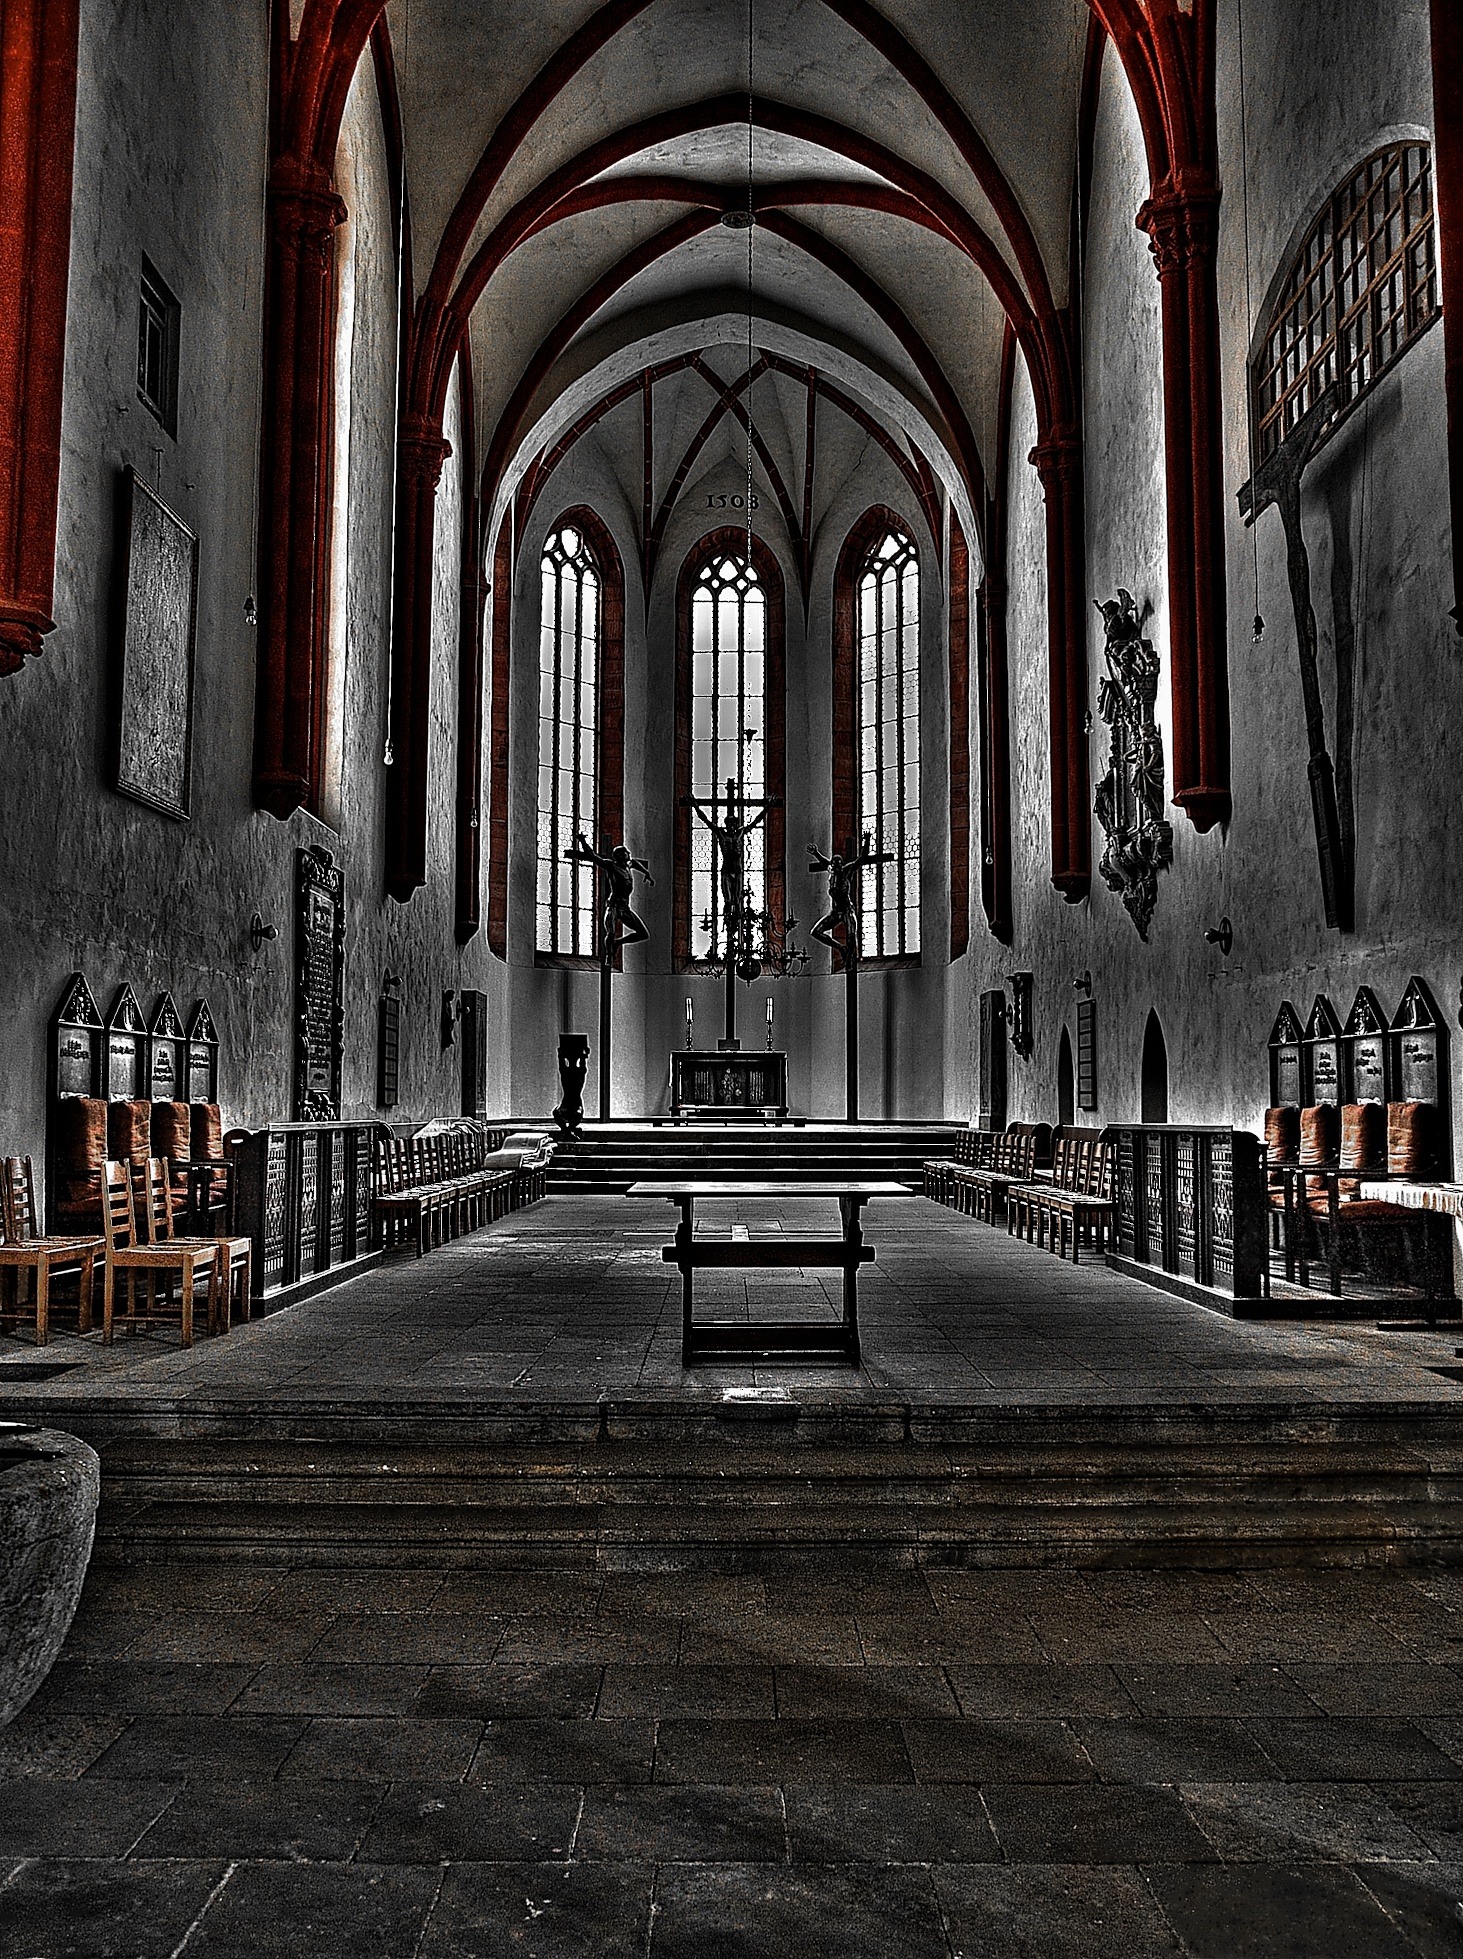
light, architecture, interior, building, arch, decoration, religion, darkness, church, cathedral, chapel, place of worship, christ, hdr, art, figure, altar, symmetry, jesus, germany, christianity, dom, gothic architecture, color key, ancient history, wurzen